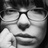
Emotion: neutral